Minnesota Timberwolves

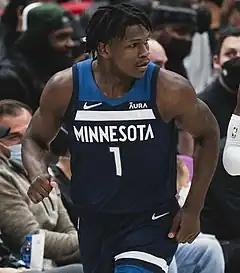
Anthony Edwards was selected 1st overall in the 2020 draft and led the Wolves to their second ever Conference Final

On June 22, 2017, the Timberwolves acquired Jimmy Butler and the 16th overall pick in the 2017 draft in trade for Zach Lavine, Kris Dunn and the 7th overall pick in the draft (used to select Lauri Markkanen). This trade marked the end of the LaVine and Wiggins duo, dubbed "Bounce Brothers". Later that night, the Timberwolves selected center Justin Patton with the 16th overall pick in the draft. Later, the team added Taj Gibson, Jeff Teague, Jamal Crawford and Derrick Rose during free agency. The Timberwolves ended their season with a 47–35 record, which became the first winning season since the 2004–05 season, and secured the last spot in the playoffs on the final day of the regular season with a 112–106 win over the Denver Nuggets. The 2017–18 season also ended the longest streak without a playoff appearance at 13 seasons. The Timberwolves would be eliminated in the first round of the playoffs by the Houston Rockets in five games.